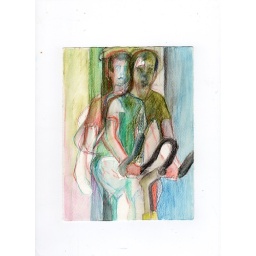
Exercise bike by the window at night